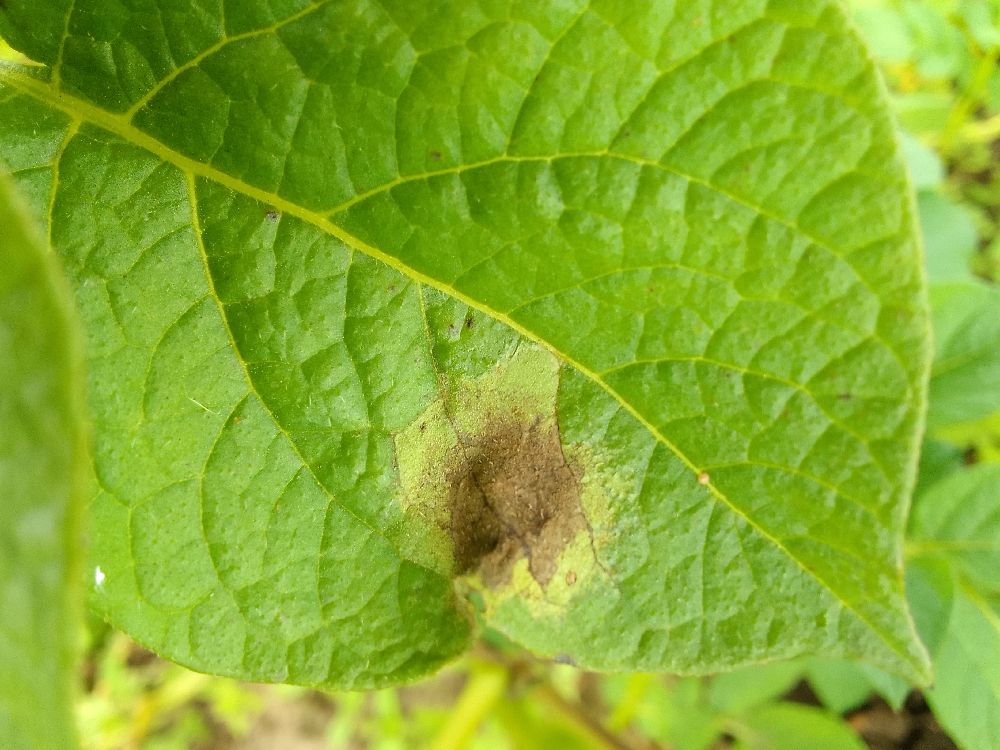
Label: Late blight